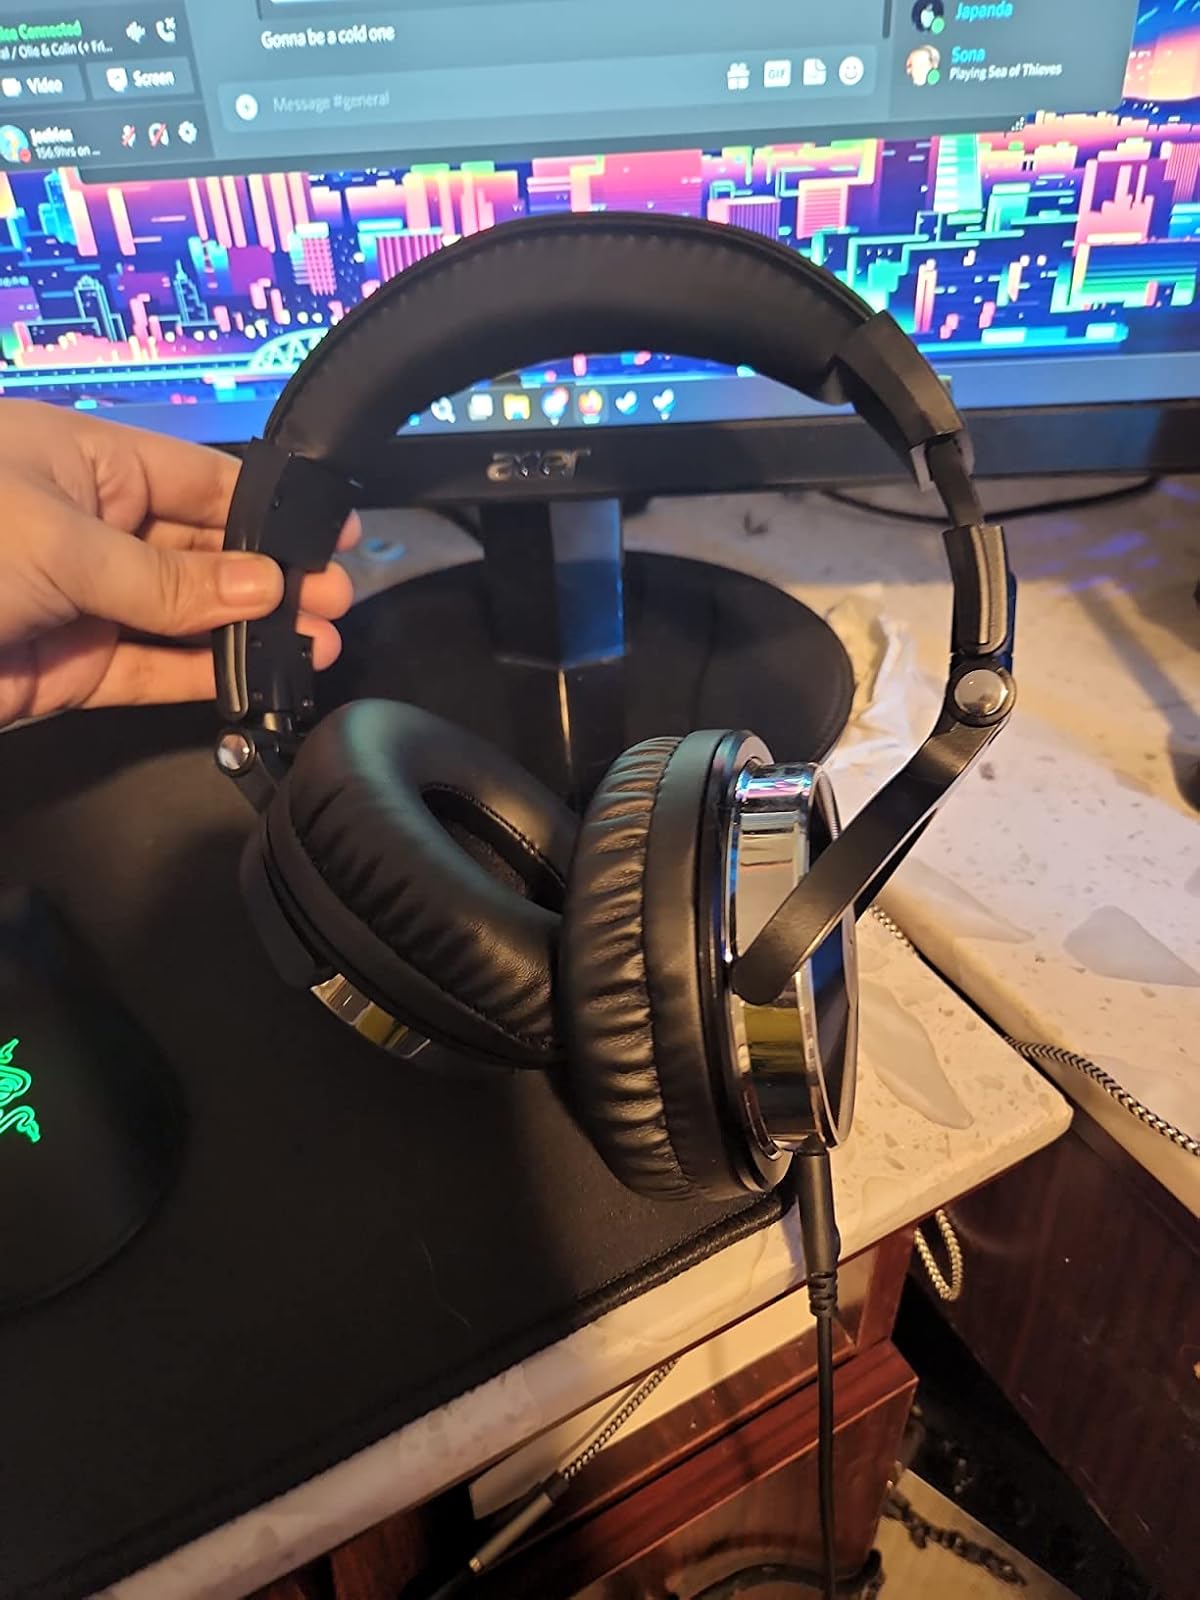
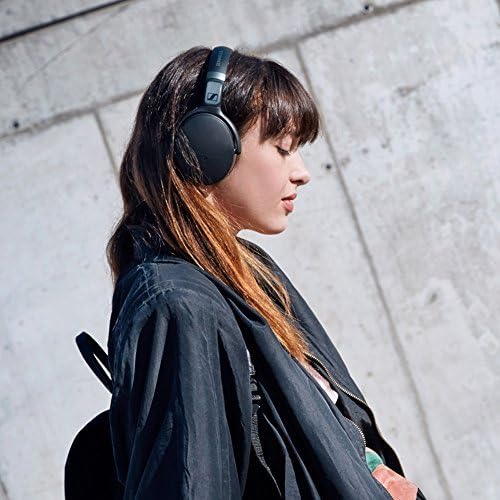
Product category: headphones
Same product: no